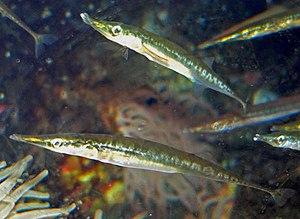
Les Aulorhynchidae forment une famille de poissons téléostéens.
Aulorhynchus flavidus est la seule espèce du genre Aulorhynchus. Elle a été découverte en 1861 par TN Gill.